José Báez (baseball)

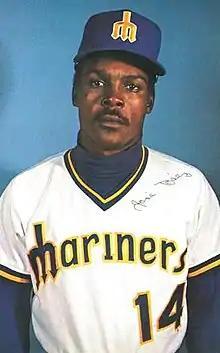
Báez in 1978

José Antonio Mota Báez (born December 31, 1953) is a former Major League Baseball player.